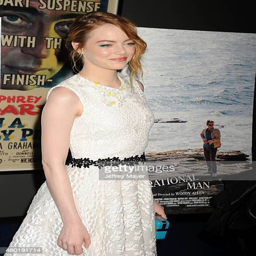
actor arrives at the premiere